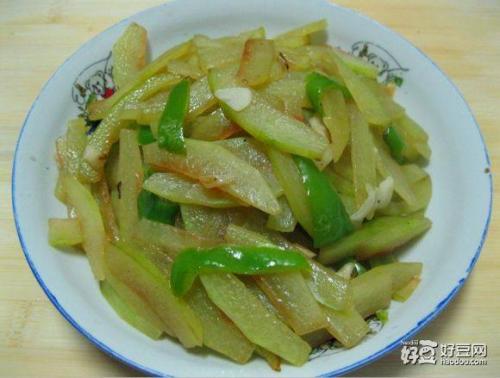
Label: trash